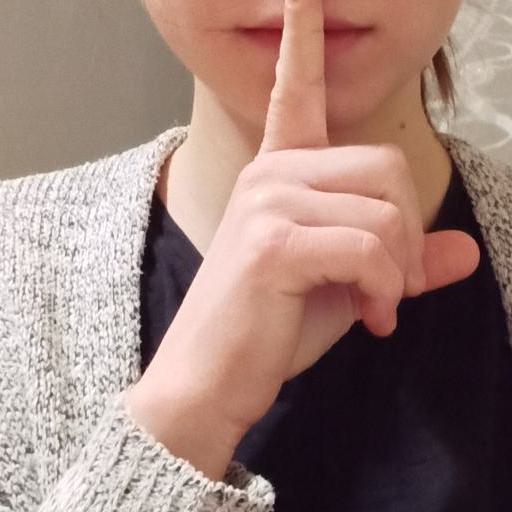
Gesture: mute